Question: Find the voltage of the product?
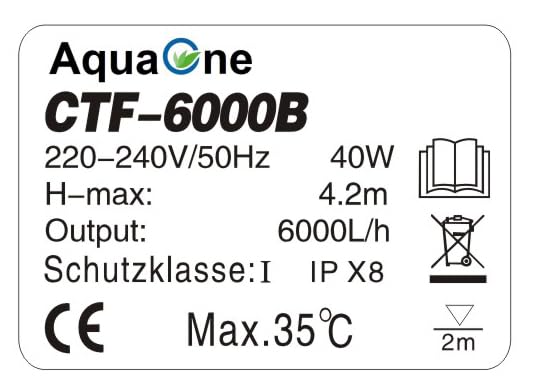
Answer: [220.0, 240.0] volt